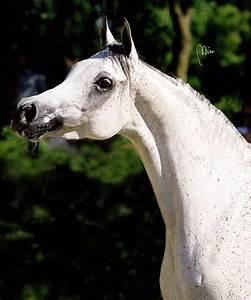
horse